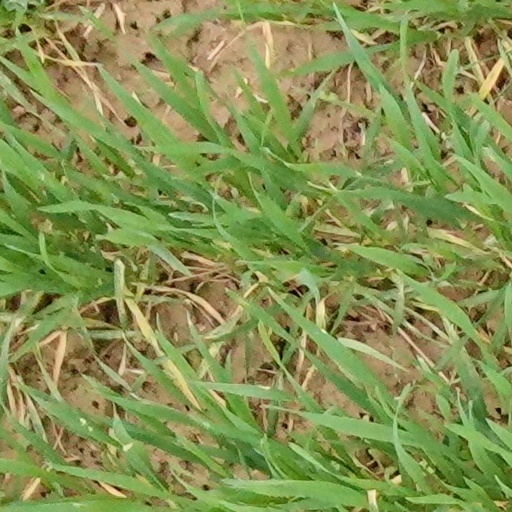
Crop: wheat